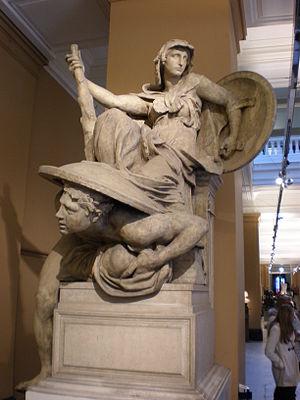
Alfred Stevens, né le 30 décembre 1817 à Blandford Forum, et mort le 1ᵉʳ mai 1875 à Londres, est un peintre et sculpteur anglais, enterré au cimetière de Highgate.